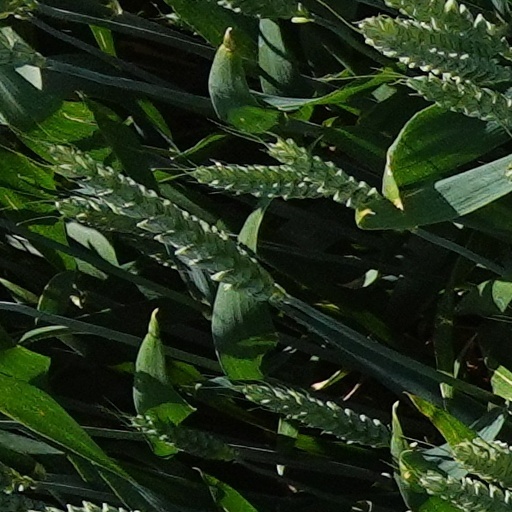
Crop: wheat